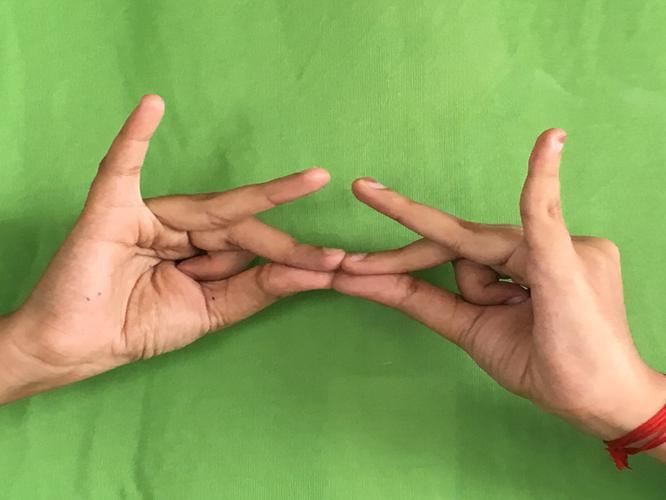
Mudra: Sakata
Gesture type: double_hand